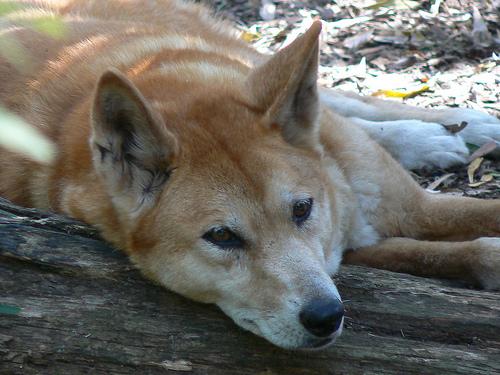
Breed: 217-n000079-dingo